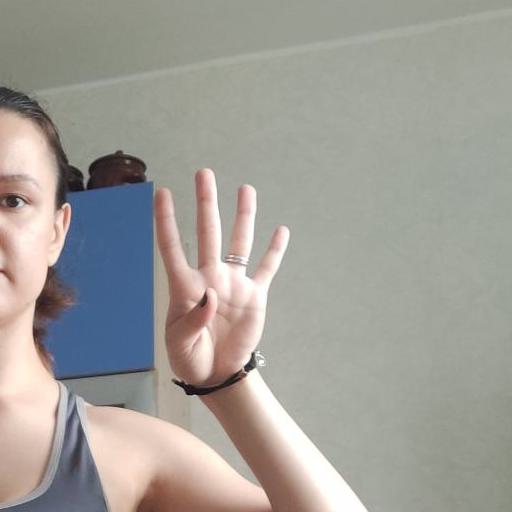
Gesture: four